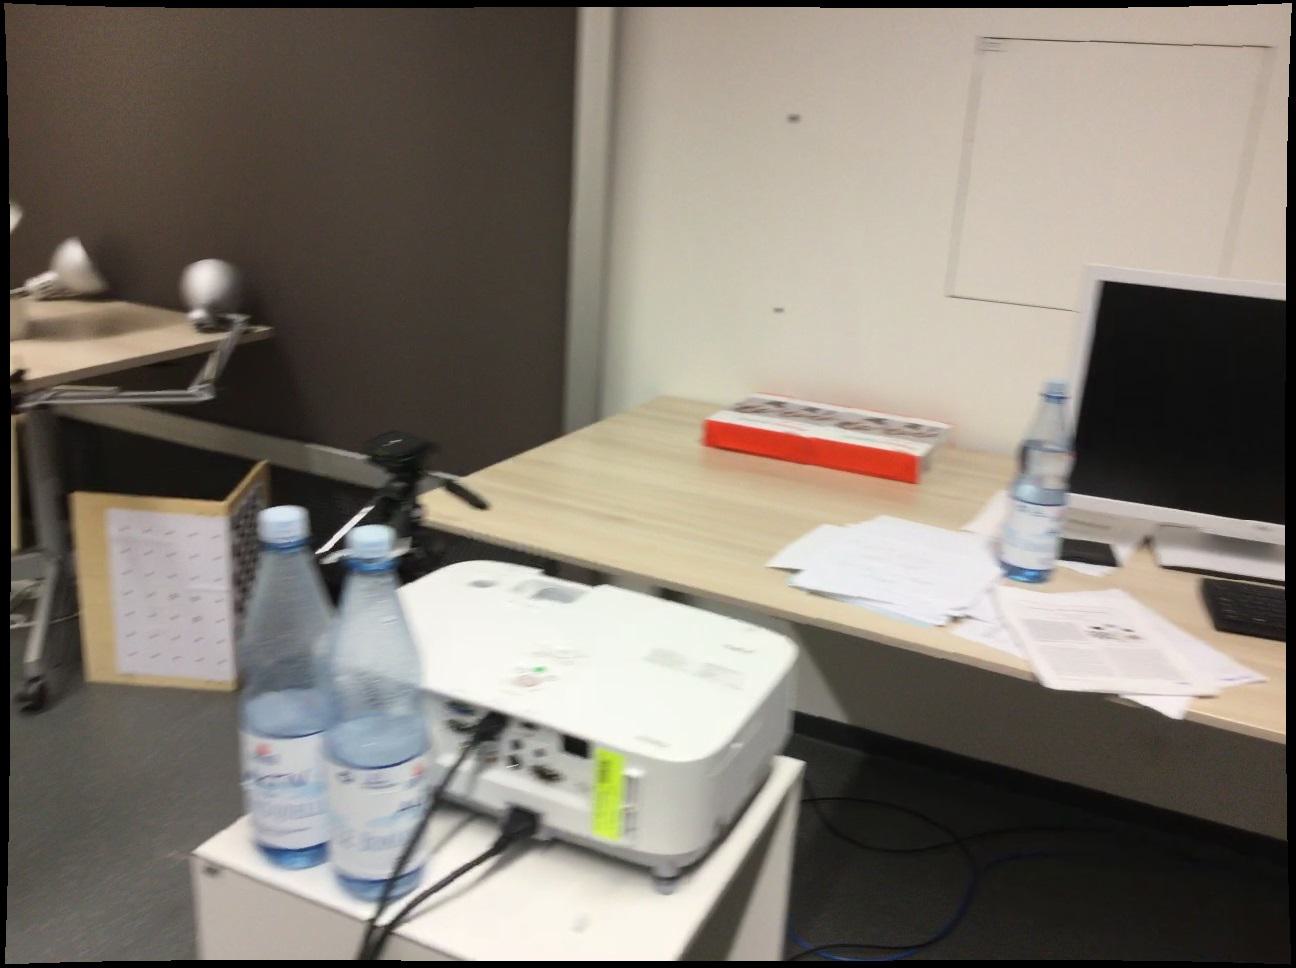
Question: Can the statue fit in front of the box from the world's perspective? Final answer should be yes or no.
Answer: Yes